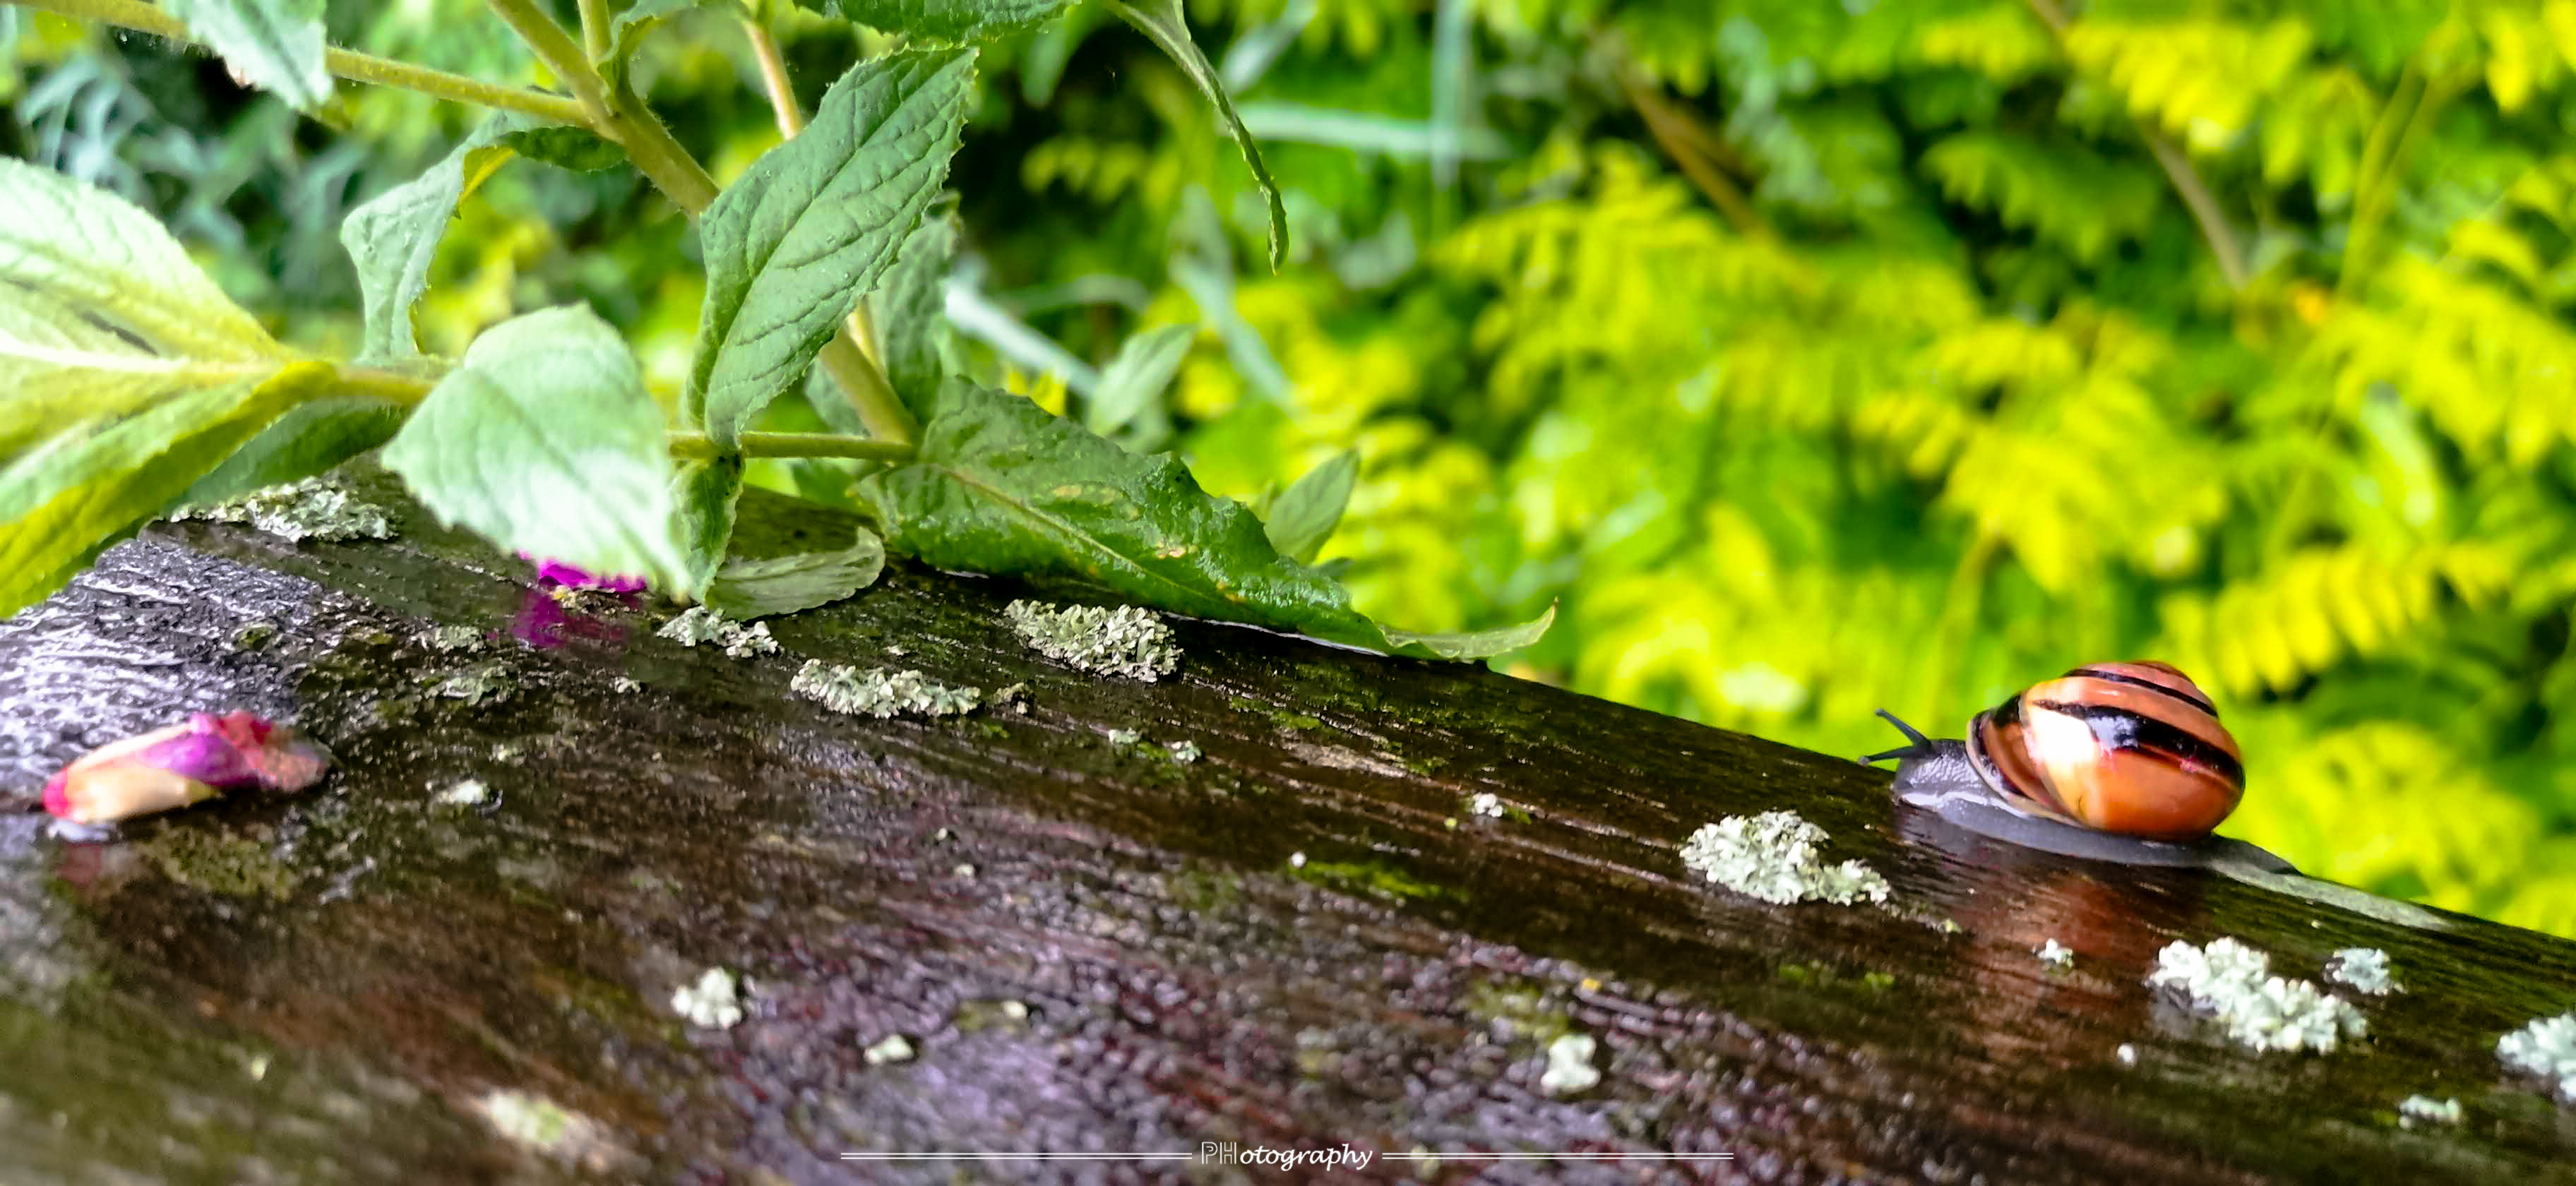
snail, nature, water, leaf, wood, botany, organism, vegetation, terrestrial plant, sunlight, grass, adaptation, groundcover, twig, natural landscape, forest, plant, close up, trunk, macro photography, moisture, landscape, flowering plant, dew, tree, annual plant, soil, plant stem, herb, snails and slugs, drop, plant pathology, reflection, jungle, perching bird, deciduous, moss, molluscs, autumn, wildlife, ladybug, ball